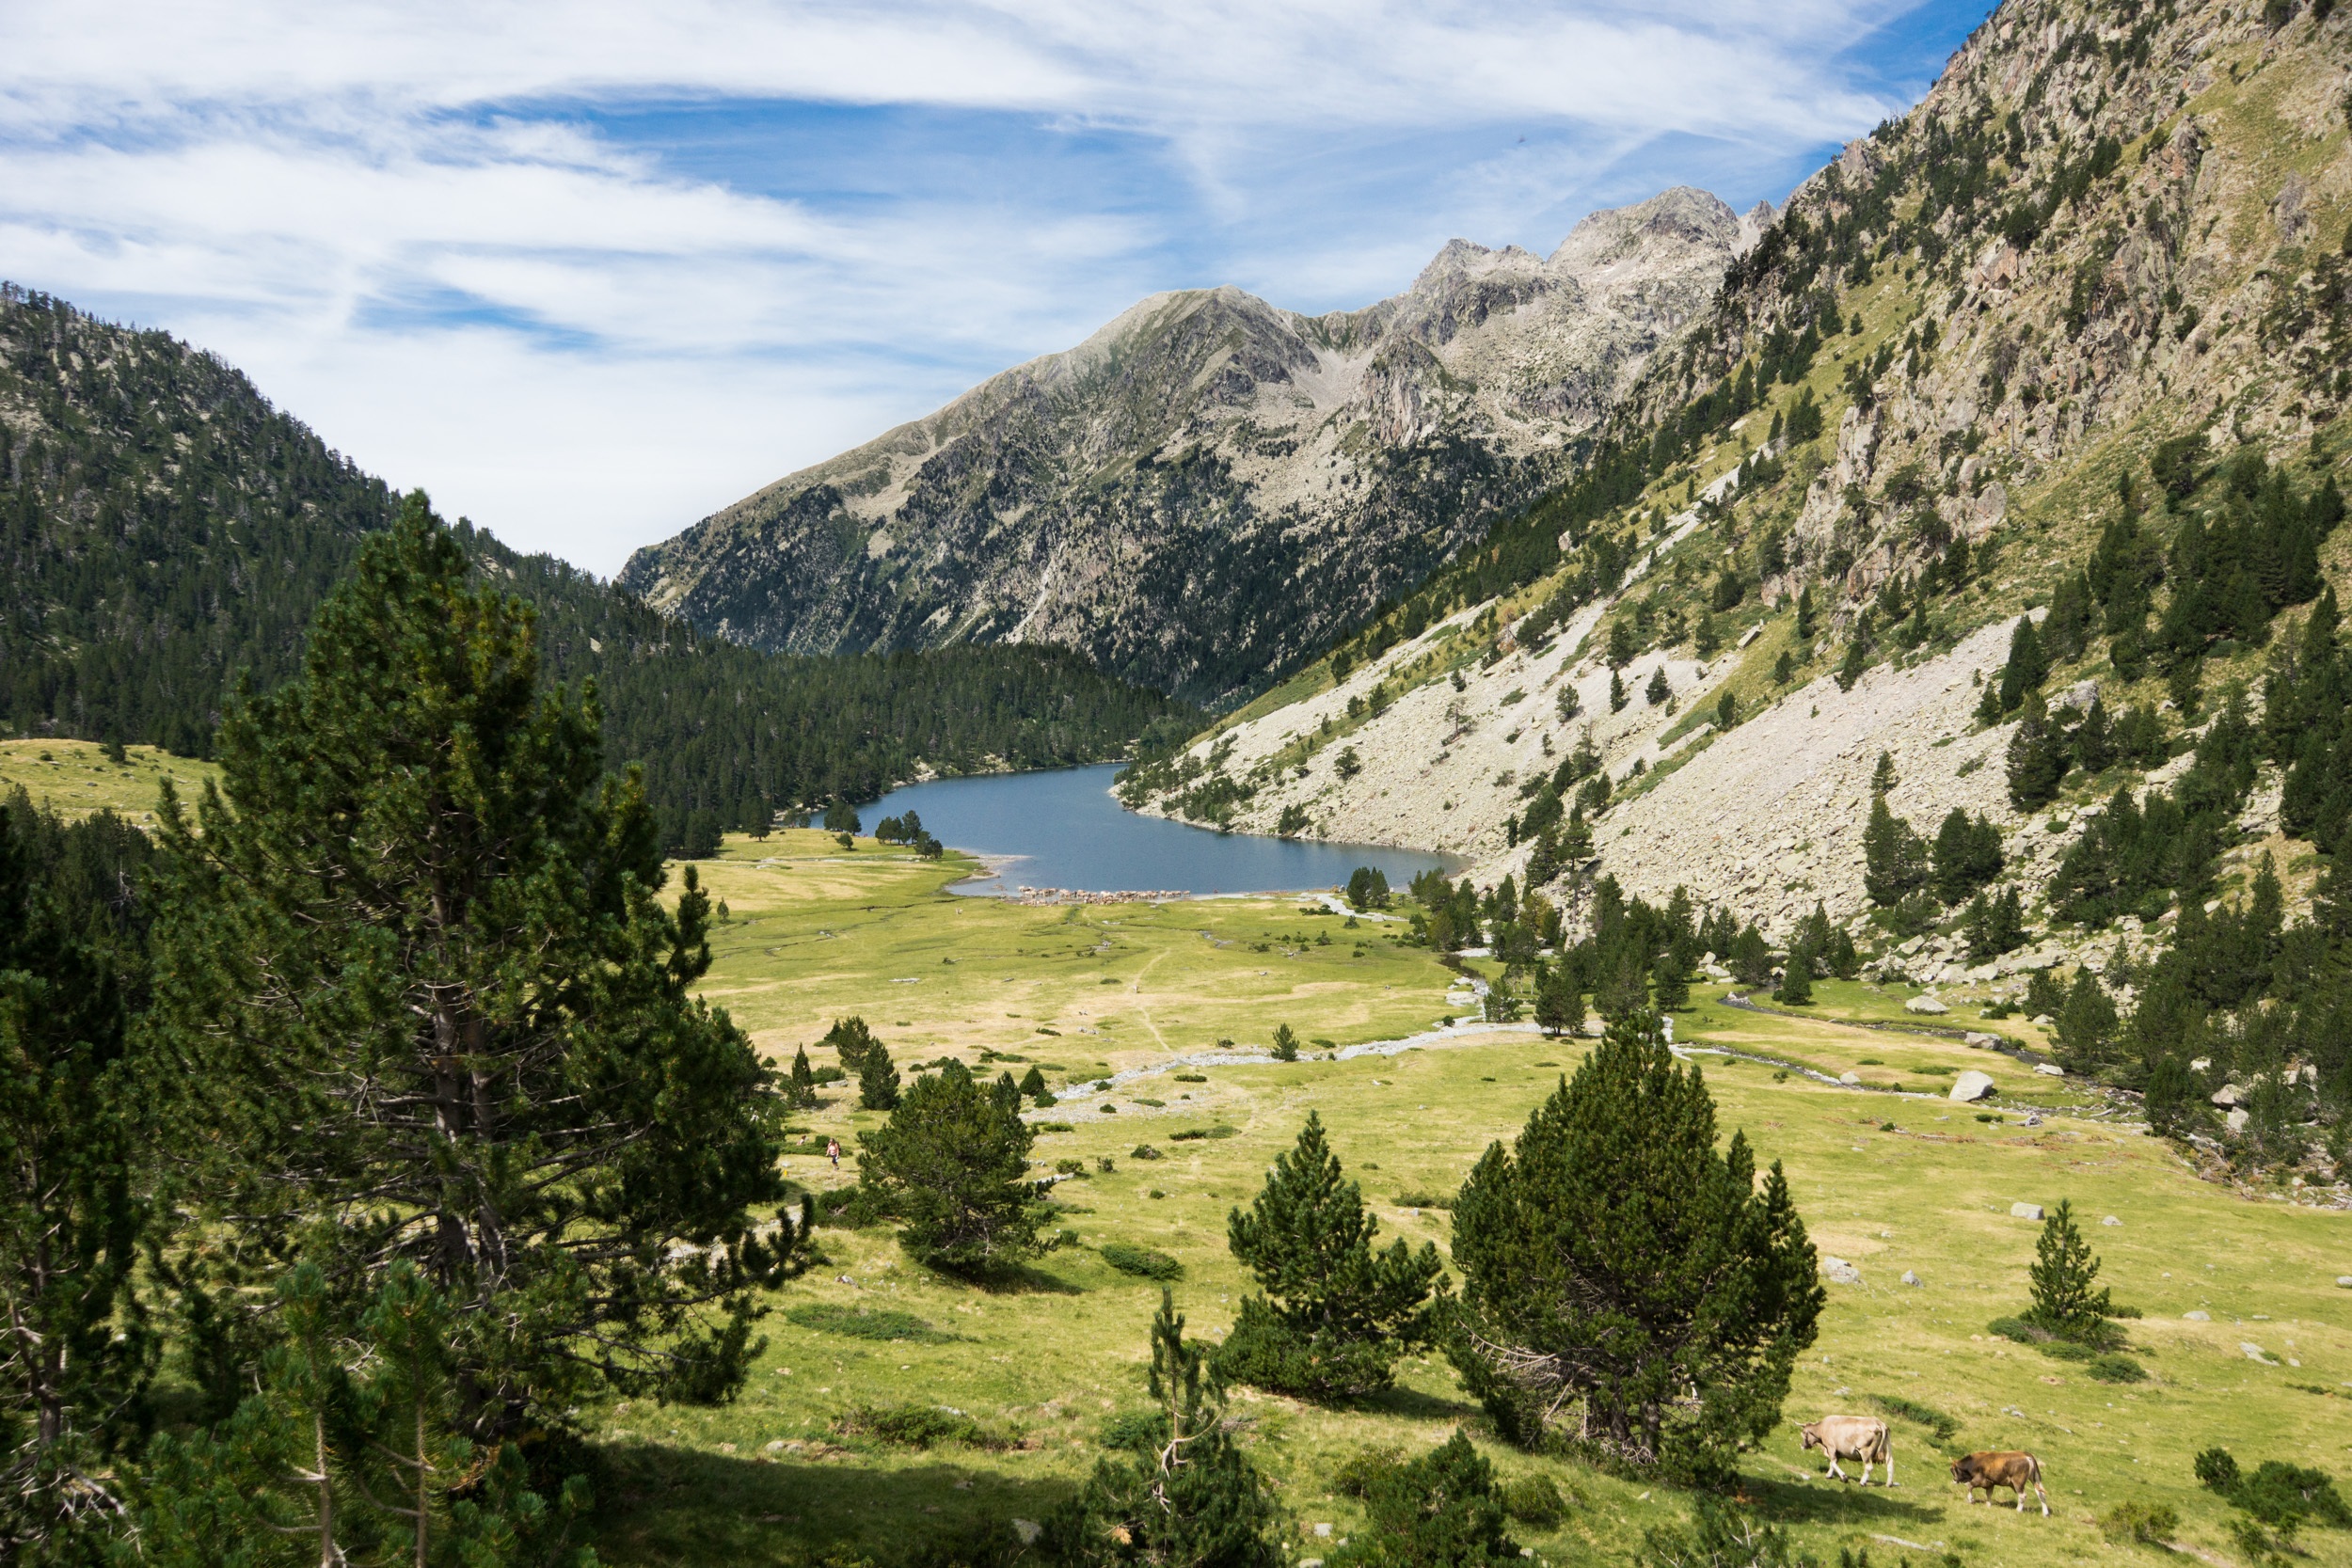
landscape, wilderness, walking, mountain, hiking, trail, meadow, hill, lake, adventure, valley, mountain range, ridge, spain, alps, backpacking, plateau, fell, ecosystem, pyrenees, landform, tarn, mountain pass, lleida, geographical feature, mountainous landforms